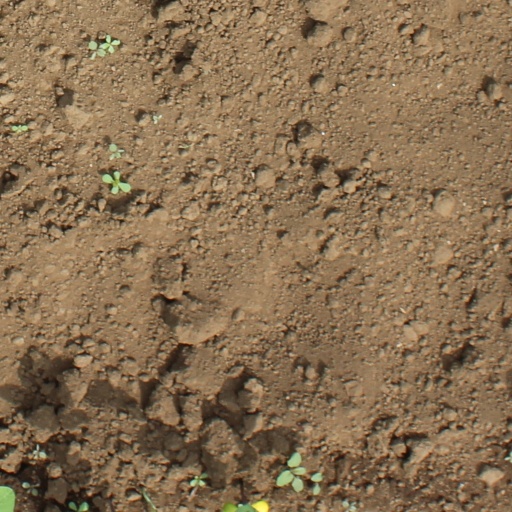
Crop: soybean